Maximilian Toch

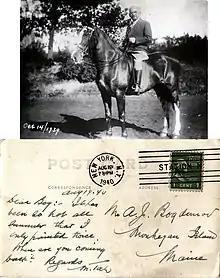
Photo post card of Maximilian Toch sent from Toch to A.J. Bogdanove in 1940

Toch’s outspoken views about the use of chemical analysis in authenticating works of art became controversial in the 1920s (Hendrick 1929), when he claimed that the majority of paintings attributed to Rembrandt had not in fact been painted by him (Toch 1931b), including works in the collections of art museums. As a result, it was said at the time that art dealers "entertain a wholesome fear of him" (Hendrick 1919, p. 704).